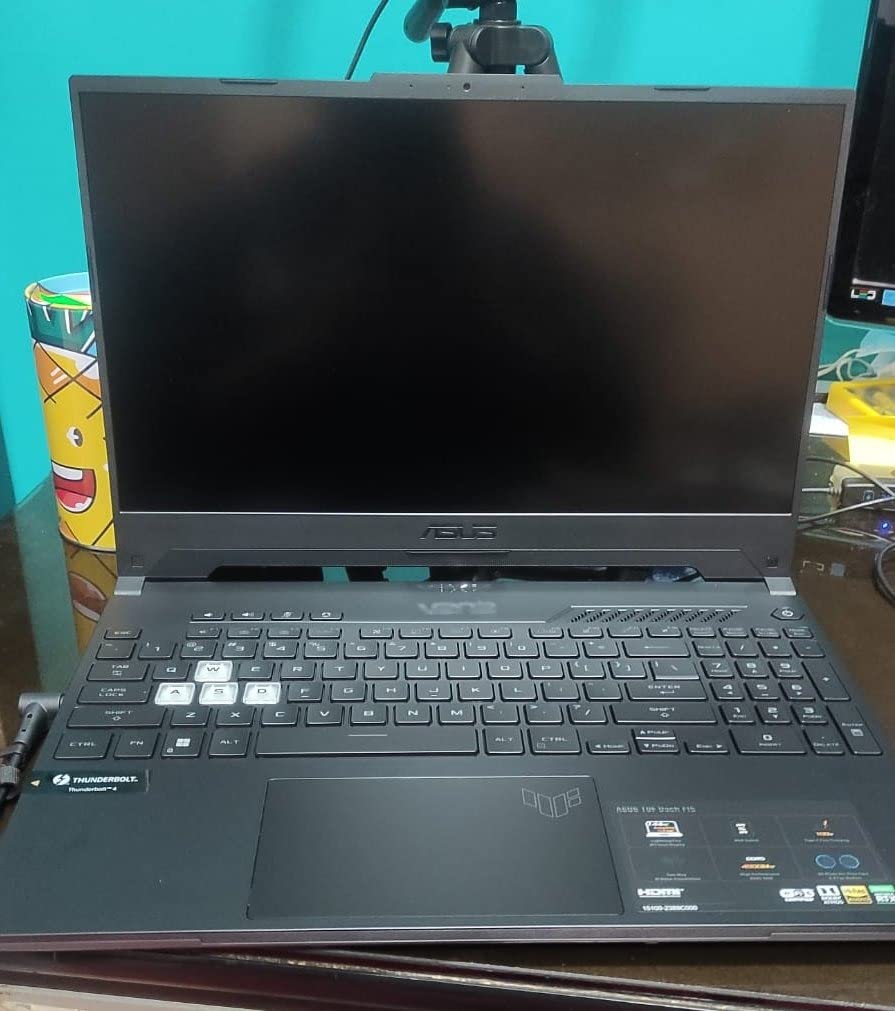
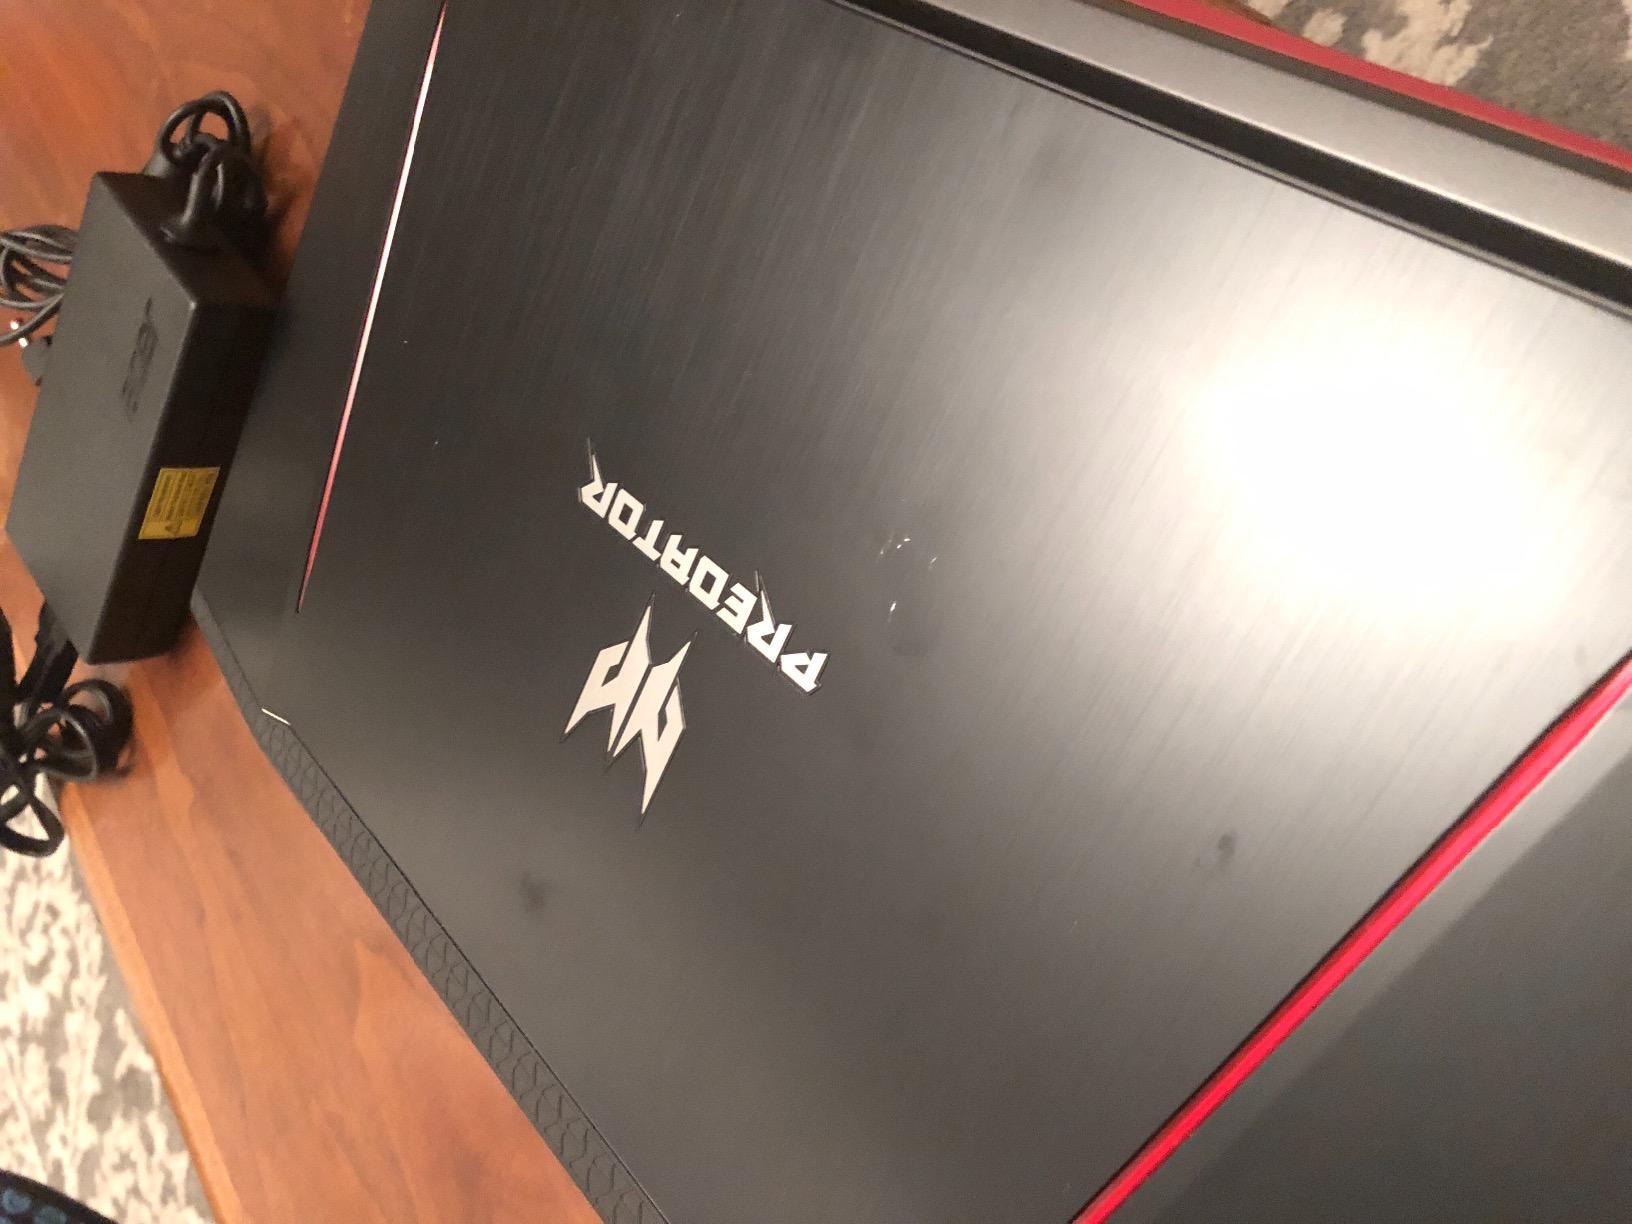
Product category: laptop
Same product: no